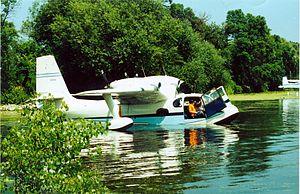
Le Piaggio P136 est un hydravion italien, produit par le constructeur Piaggio. La première production après-guerre à Gênes par la Rinaldo Piaggio a été l'hydravion P136. Ce dernier avait des ailes haut placées et des moteurs à hélice propulsive. La position des moteurs réduisait le bruit à l'intérieur de la cabine. Le Royal Gull a eu du succès aussi bien en Italie qu'à l'étranger où une version légèrement modifiée est exportée. La version américaine est celle baptisée Royal Gull : 40 de ces hydravions ont été exportés aux États-Unis et au Canada. Bien que seulement 65 exemplaires de cet avion aient été produits, Piaggio utilisa le P136 comme base pour le futur Piaggio P166. À la fin de 1955, une équipe de designers s'attacha au P166.